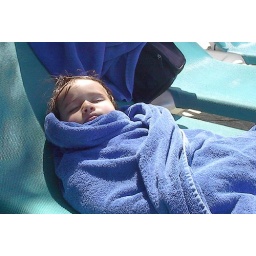
This lovely little girl was napping next to my chair by the pool